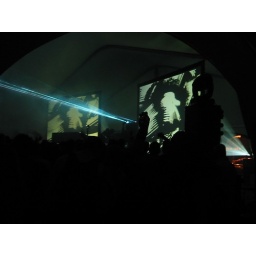
Armin van Buuren video by Giles Hendrix and Joshua Goldberg